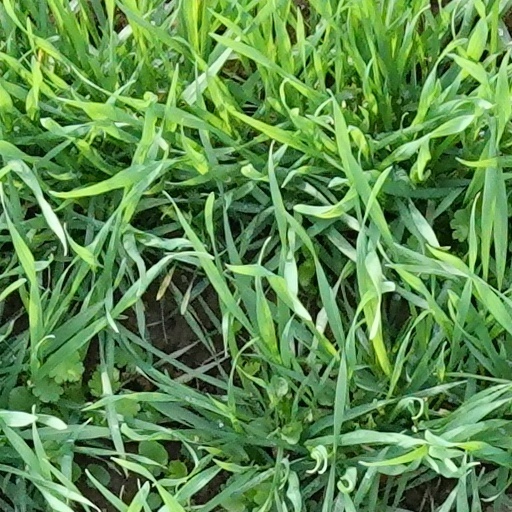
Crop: wheat